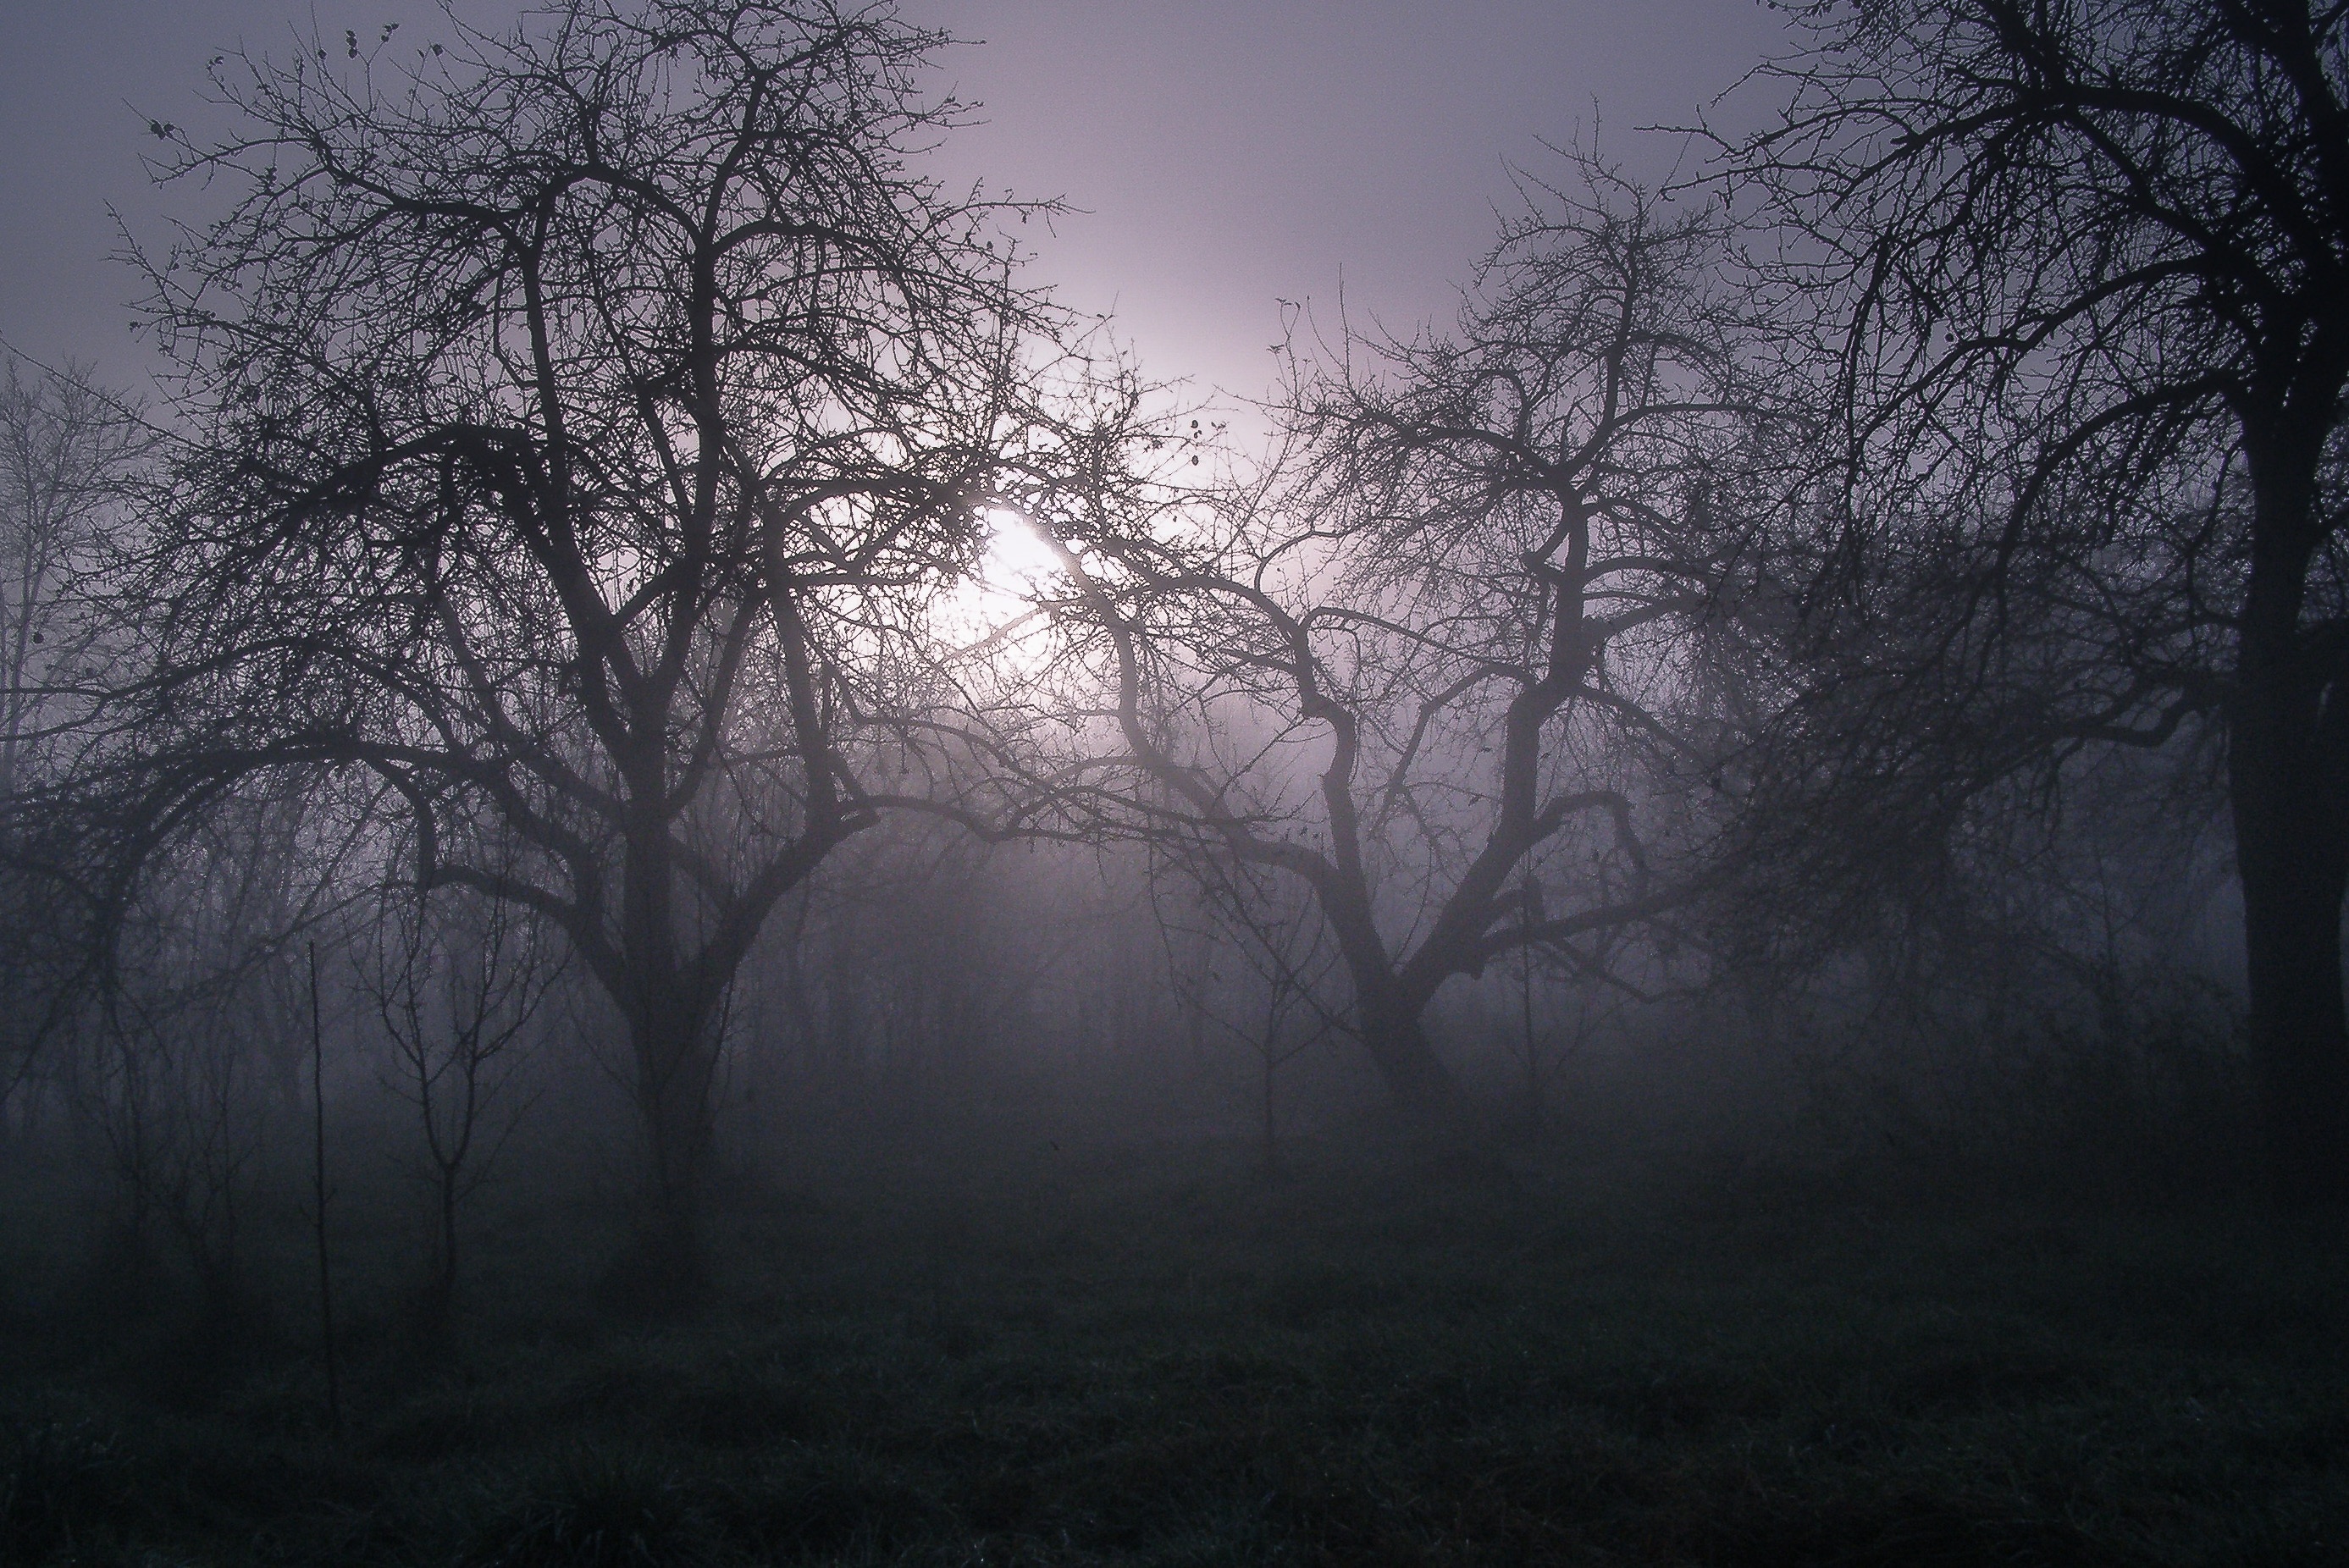
tree, nature, forest, branch, fog, sunrise, mist, sunlight, morning, dawn, atmosphere, dark, mystery, evening, weather, haze, darkness, habitat, mood, freezing, horror movie, atmospheric phenomenon